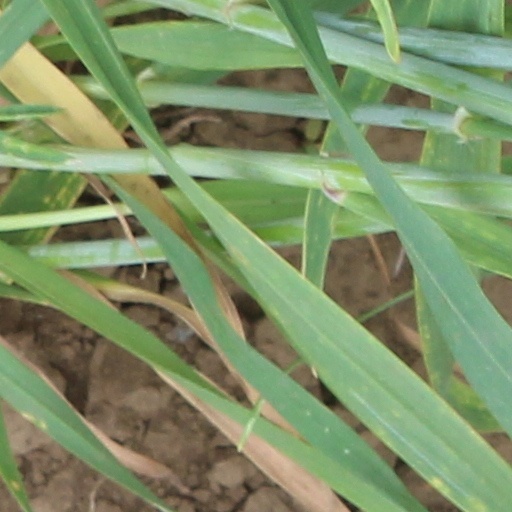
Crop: wheat